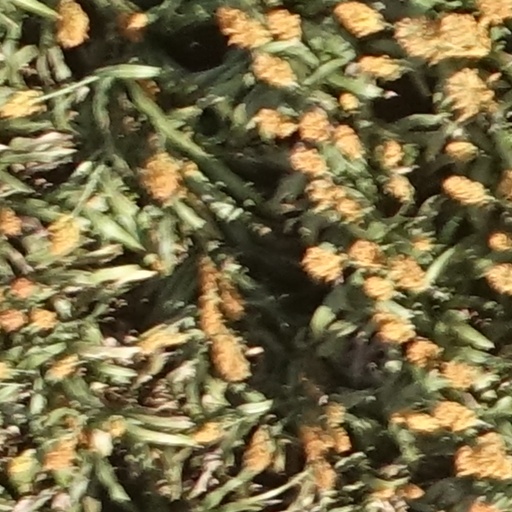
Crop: sorghum